Punjab, India

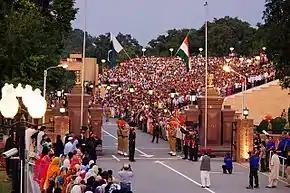
Wagah Border, situated between Amritsar and Lahore, became the main border crossing after partition of Punjab and is known for its elaborate ceremony.

The Punjab was annexed by the East India Company in 1849. Although nominally part of the Bengal Presidency it was administratively independent. During the Indian Rebellion of 1857, apart from Revolt led by Ahmed Khan Kharal and Murree rebellion of 1857, the Punjab remained relatively peaceful. In 1858, under the terms of the Queen's Proclamation issued by Queen Victoria, the Punjab came under the direct rule of Britain. Colonial rule had a profound impact on all areas of Punjabi life. Economically it transformed the Punjab into the richest farming area of India, socially it sustained the power of large landowners and politically it encouraged cross-communal co-operation among land owning groups. The Punjab also became the major centre of recruitment into the Indian Army. By patronising influential local allies and focusing administrative, economic and constitutional policies on the rural population, the British ensured the loyalty of its large rural population. Administratively, colonial rule instated a system of bureaucracy and measure of the law. The 'paternal' system of the ruling elite was replaced by 'machine rule' with a system of laws, codes, and procedures. For purposes of control, the British established new forms of communication and transportation, including post systems, railways, roads, and telegraphs. The creation of Canal Colonies in western Punjab between 1860 and 1947 brought 14 million acres of land under cultivation, and revolutionised agricultural practices in the region. To the agrarian and commercial class was added a professional middle class that had risen the social ladder through the use of the English education, which opened up new professions in law, government, and medicine. Despite these developments, colonial rule was marked by exploitation of resources. For the purpose of exports, the majority of external trade was controlled by British export banks. The Imperial government exercised control over the finances of Punjab and took the majority of the income for itself.